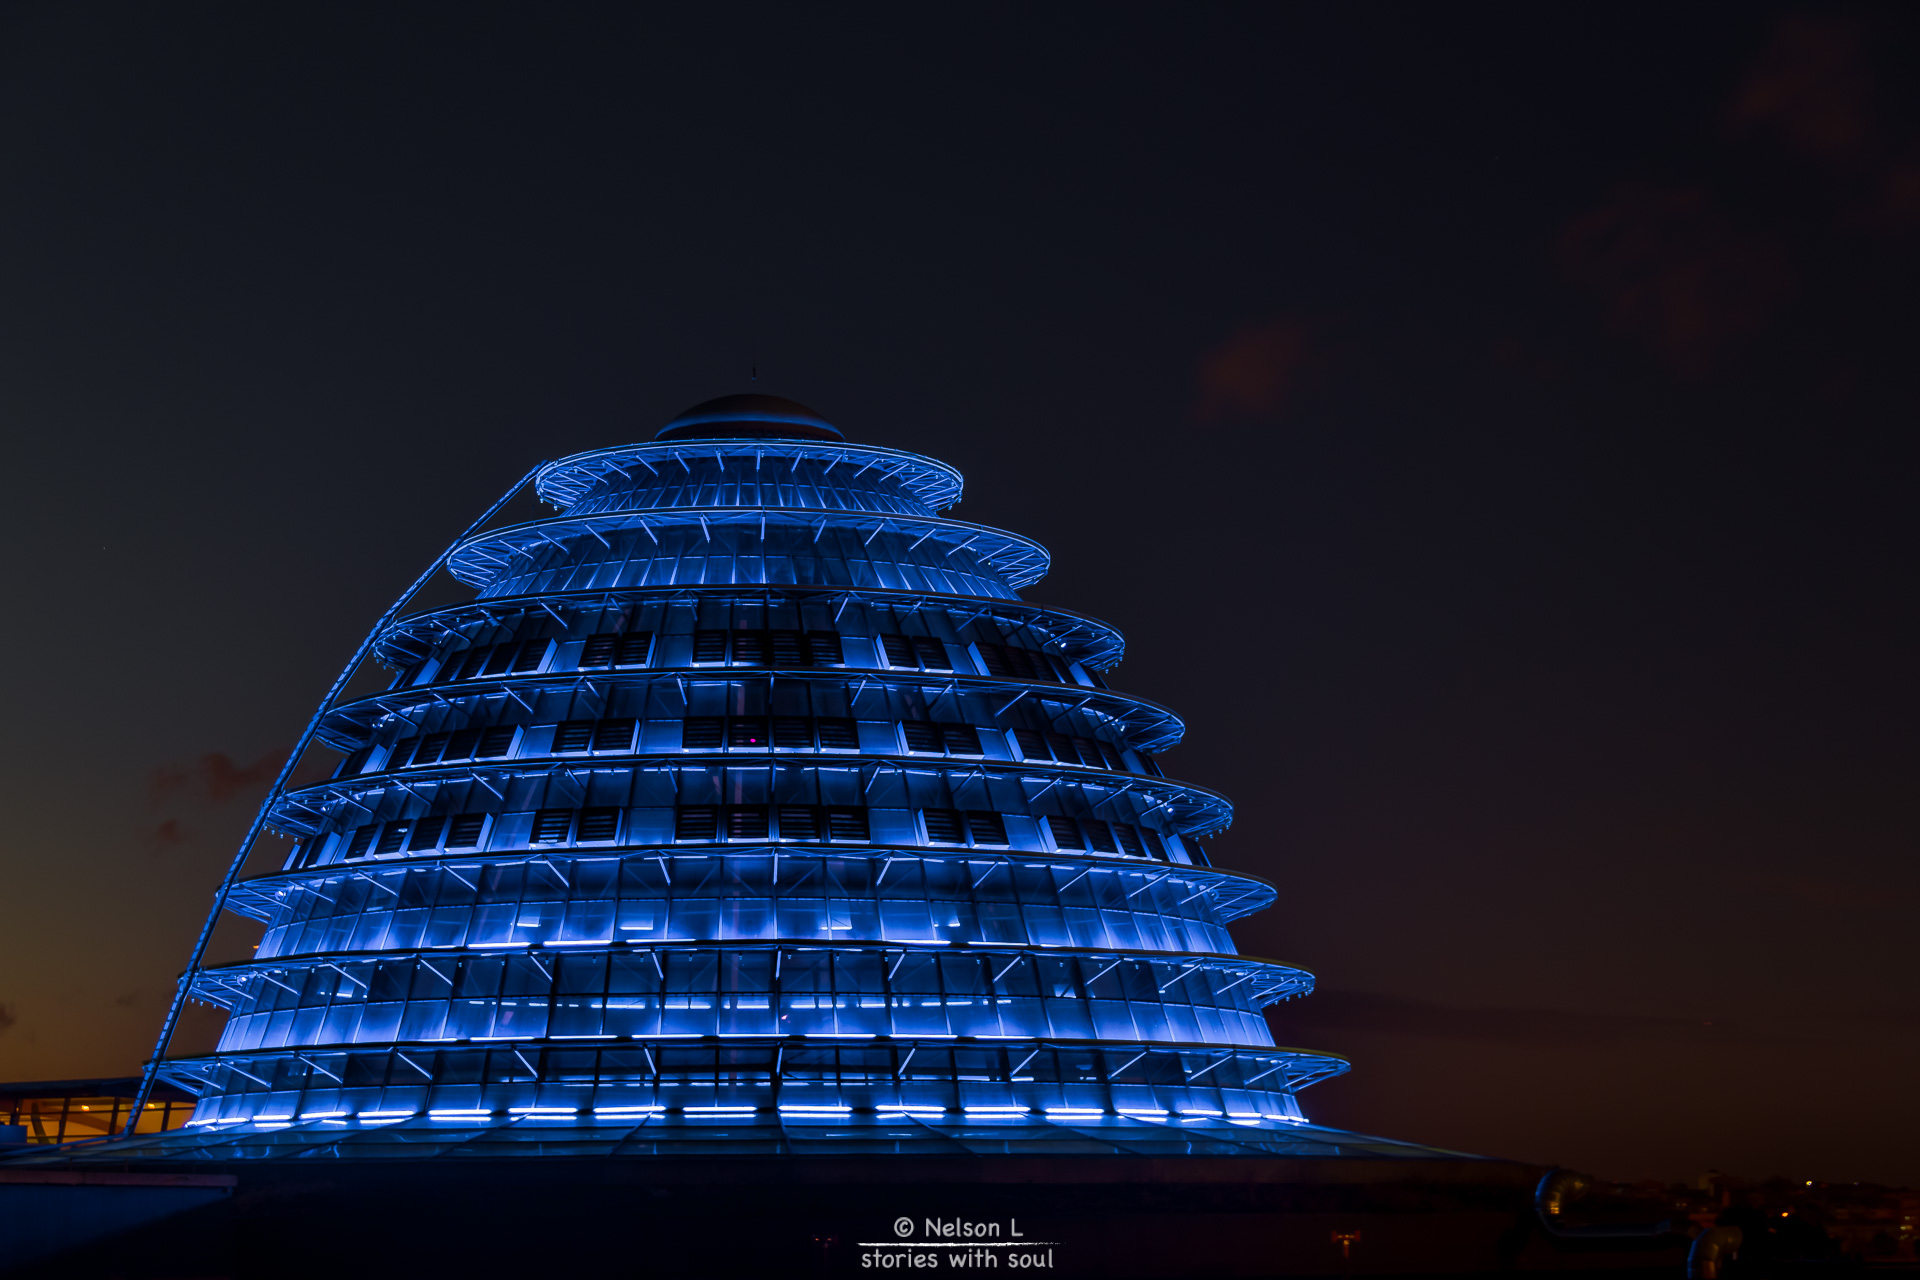
nature, light, sky, white, bridge, night, camera, photography, city, skyscraper, urban, river, film, photo, cityscape, vacation, explore, dusk, evening, reflection, tower, cat, nyc, macro, canon, holiday, landmark, darkness, blue, black, trip, lighting, photos, flickr, bw, 2016, family, candid, hdr, best, fun, friends, hot, portugal, rio, luz, famous, ponte, interesting, most, lisboa, lisbon, popular, newnight, tejo, tagus, 25, abril